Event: Nepal Earthquake
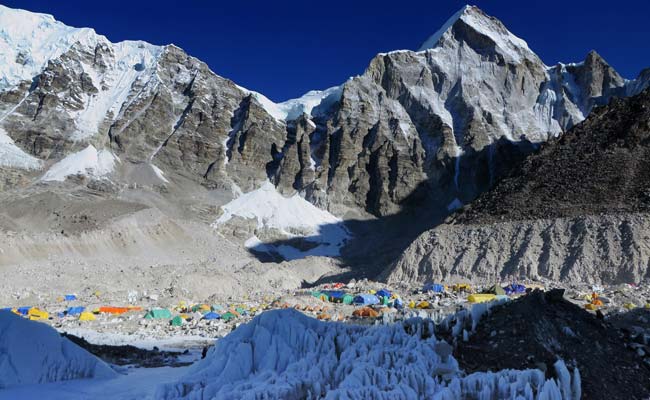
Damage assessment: no_damage